Leonhard Graf von Blumenthal

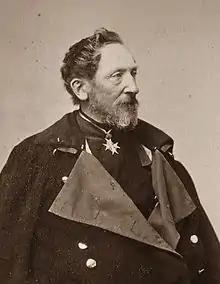
Field Marshal von Blumenthal,wearing his "Pour le Mérite"

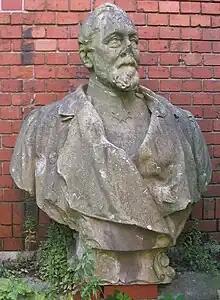
Statue of Blumenthal

Karl Konstantin Albrecht Leonhard Graf von Blumenthal (30 July 1810 – 21 December 1900) was an officer of the Prussian Army and field marshal of the Imperial German Army, chiefly remembered for his decisive intervention at the Battle of Königgrätz in 1866, his victories at Wörth and Weißenburg, and above all his refusal to bombard Paris in 1870 during the siege, of which he was in command.